Order of Saint Stephen of Hungary

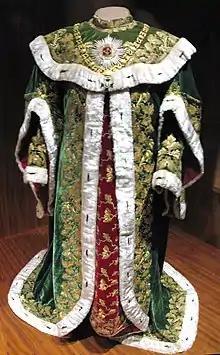
Cape and gown of a knight of the order

The order is named after Hungary's most famous king, Stephen I, whose reign (997–1038) was marked by his consolidation of the monarchy, the establishment of the medieval state of Hungary, and his adoption of Christianity as the state religion. His coronation, as recognized in the Church, is dated 1001. He died August 15, 1038, during the Feast of the Assumption. His feast day in Hungary is August 20. Canonized by Pope Gregory VII in 1083 along with his son Imre (who preceded him in death in 1031, after a hunting accident) and Bishop Gerhard of Hungary, St. Stephen is the patron saint of "Hungary, kings, the death of children, masons, stonecutters, and bricklayers." Though its exact provenance is somewhat disputed, the Crown of St. Stephen is said to have been a gift from Pope Silvester II, upon Stephen's 1001 coronation.